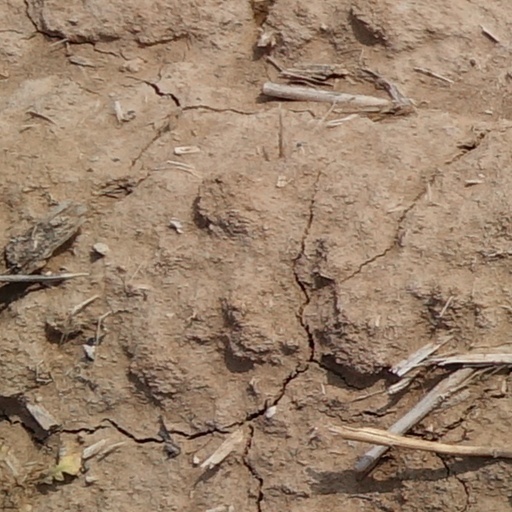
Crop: wheat